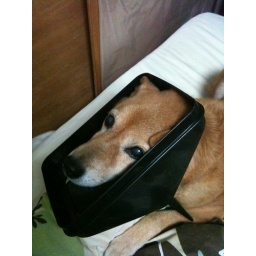
My dog was caught by lid of trash box